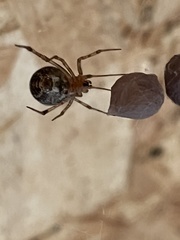
Species: Parasteatoda_tepidariorum